Adoration of the Magi (Gentile da Fabriano)

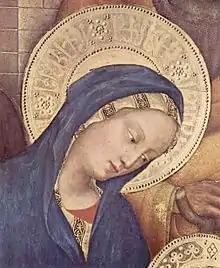
Pseudo-Arabic script in the Virgin Mary's halo, detail of "Adoration of the Magi" (1423) by Gentile da Fabriano; the script is further divided by rosettes like those on Mamluk dishes, executed in "pastiglia".

Exotic animals are included in the altarpiece because they were a sign of wealth and connection, and also spurred the curiosity of Europeans. Additionally, they hold greater purpose to help the imagery depict an aura of the Orient in order to establish a Middle Eastern setting for the work. Foreign, exotic animals such as camels were given as gifts, monkeys were collected, and lions and leopards were trained for purposes such as hunting. All of these non-European animals can be found in the painting. Other animals that are included in the artwork are: falcons, leopards and dogs. Dogs depicted in the painting can be connected to classical antiquity since dogs were commonly depicted in Greco-Roman arts such as Roman sarcophagi. The inclusion of a falcon was very intentional and significant because it has been linked to Persian and Arabian tradition and culture. Falcons were also used for hunting sport and was seen as a sign of nobility, since kings used falcons as the choice of bird for hunting. Palla Strozzi, the patron, is also painted in the image holding a falcon, and the purpose of this was to not only signify his status but also serves as a visual pun, since the term "falconer" translates to Strozzieri in the Tuscan dialect. Another falcon in the painting is situated just below in the middle of arch and is shown flying and spreading its wings. The falcon likely symbolizes chivalry, and within religious works such as this, can even evoke the Holy Spirit.